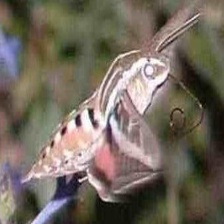
Species: WHITE LINED SPHINX MOTH